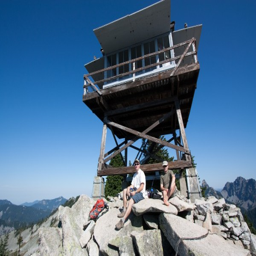
people in front of the lookout .